Jake Jervis

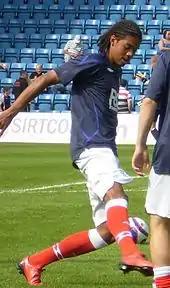
Jervis in 2008 pre-season

Jervis began his football career as a youngster with Wolverhampton Wanderers, moving on to Shrewsbury Town as a 12-year-old. After three years with Shrewsbury, Jervis joined Birmingham City's Academy. In 2008, he was a second-half substitute as a mixture of senior and reserve players won the Birmingham Senior Cup, and in 2009 he helped the academy team reach the semi-final of the FA Youth Cup.